United Kingdom insolvency law

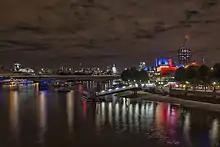
There is severe underenforcement of wrongful trading provisions as it was held that claims cannot be sold to specialist claims businesses in the city.

Liquidation is the final, most frequent, and most basic insolvency procedure. Since registered companies became available to the investing public, the Joint Stock Companies Winding-Up Act 1844 and all its successors contained a route for a company's life to be brought to an end. The basic purpose of liquidation is to conclude a company's activities and to sell off assets (i.e. "liquidate", turn goods into "liquid assets" or money) to pay creditors, or shareholders if any value remains. Either the company (its shareholders or directors) can initiate the process through a "voluntary liquidation", or the creditors can force it through a "compulsory liquidation". In urgent circumstances, a provisional liquidation order can also be granted if there is a serious threat to dissipation of a company's assets: in this case, a company may not be notified. By contrast, a voluntary liquidation begins if the company's members vote to liquidate with a 75 per cent special resolution. If the directors can make a statutory declaration that the company is solvent, the directors or shareholders remain in control, but if the company is insolvent, the creditors will control the voluntary winding up. Otherwise, a "compulsory liquidation" may be initiated by either the directors, the company, some shareholders or creditors bringing a petition for winding up to the court. In principle, almost any member (this is usually shareholders, but can also be anyone registered on the company's member list) can bring a petition for liquidation to begin, so long as they have held shares for over six months, or there is only one shareholder. In "Re Peveril Gold Mines Ltd" Lord Lindley MR held that a company could not obstruct a member's right to bring a petition by requiring that two directors consented or the shareholder had over 20 per cent of share capital. A member's right to bring a petition cannot be changed by a company constitution. However, in "Re Rica Gold Washing Co" the Court of Appeal invented an extra-statutory requirement that a member must have a sufficient amount of money (£75 was insufficient) invested before bringing a petition. For creditors to bring a petition, there must simply be proof that the creditor is owed a debt that is due. In "Mann v Goldstein" the incorporated hairdressing and wig business, with shops in Pinner and Haverstock Hill, of two married couples broke down in acrimony. Goldstein and his company petitioned for winding up, claiming unpaid directors fees and payment for a wig delivery, but Mann argued that Goldstein had received the fees through ad hoc payments and another company owed money for the wigs. Ungoed Thomas J held the winding-up petition was not the place to decide the debt actually existed, and it would be an abuse of process to continue.